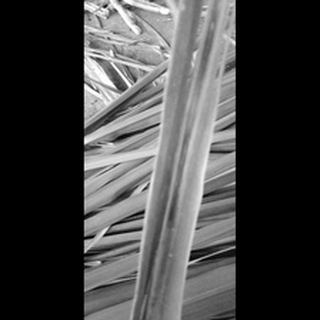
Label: sugarcane_red_rot